Niels Nielsen Kjær

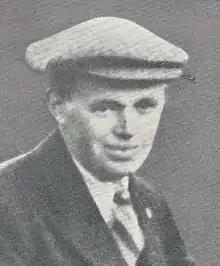
Niels Nielsen Kjær

Niels Nielsen Kjær (2 April 1903 – 29 June 1944) was a member of the Danish resistance executed by the German occupying power.